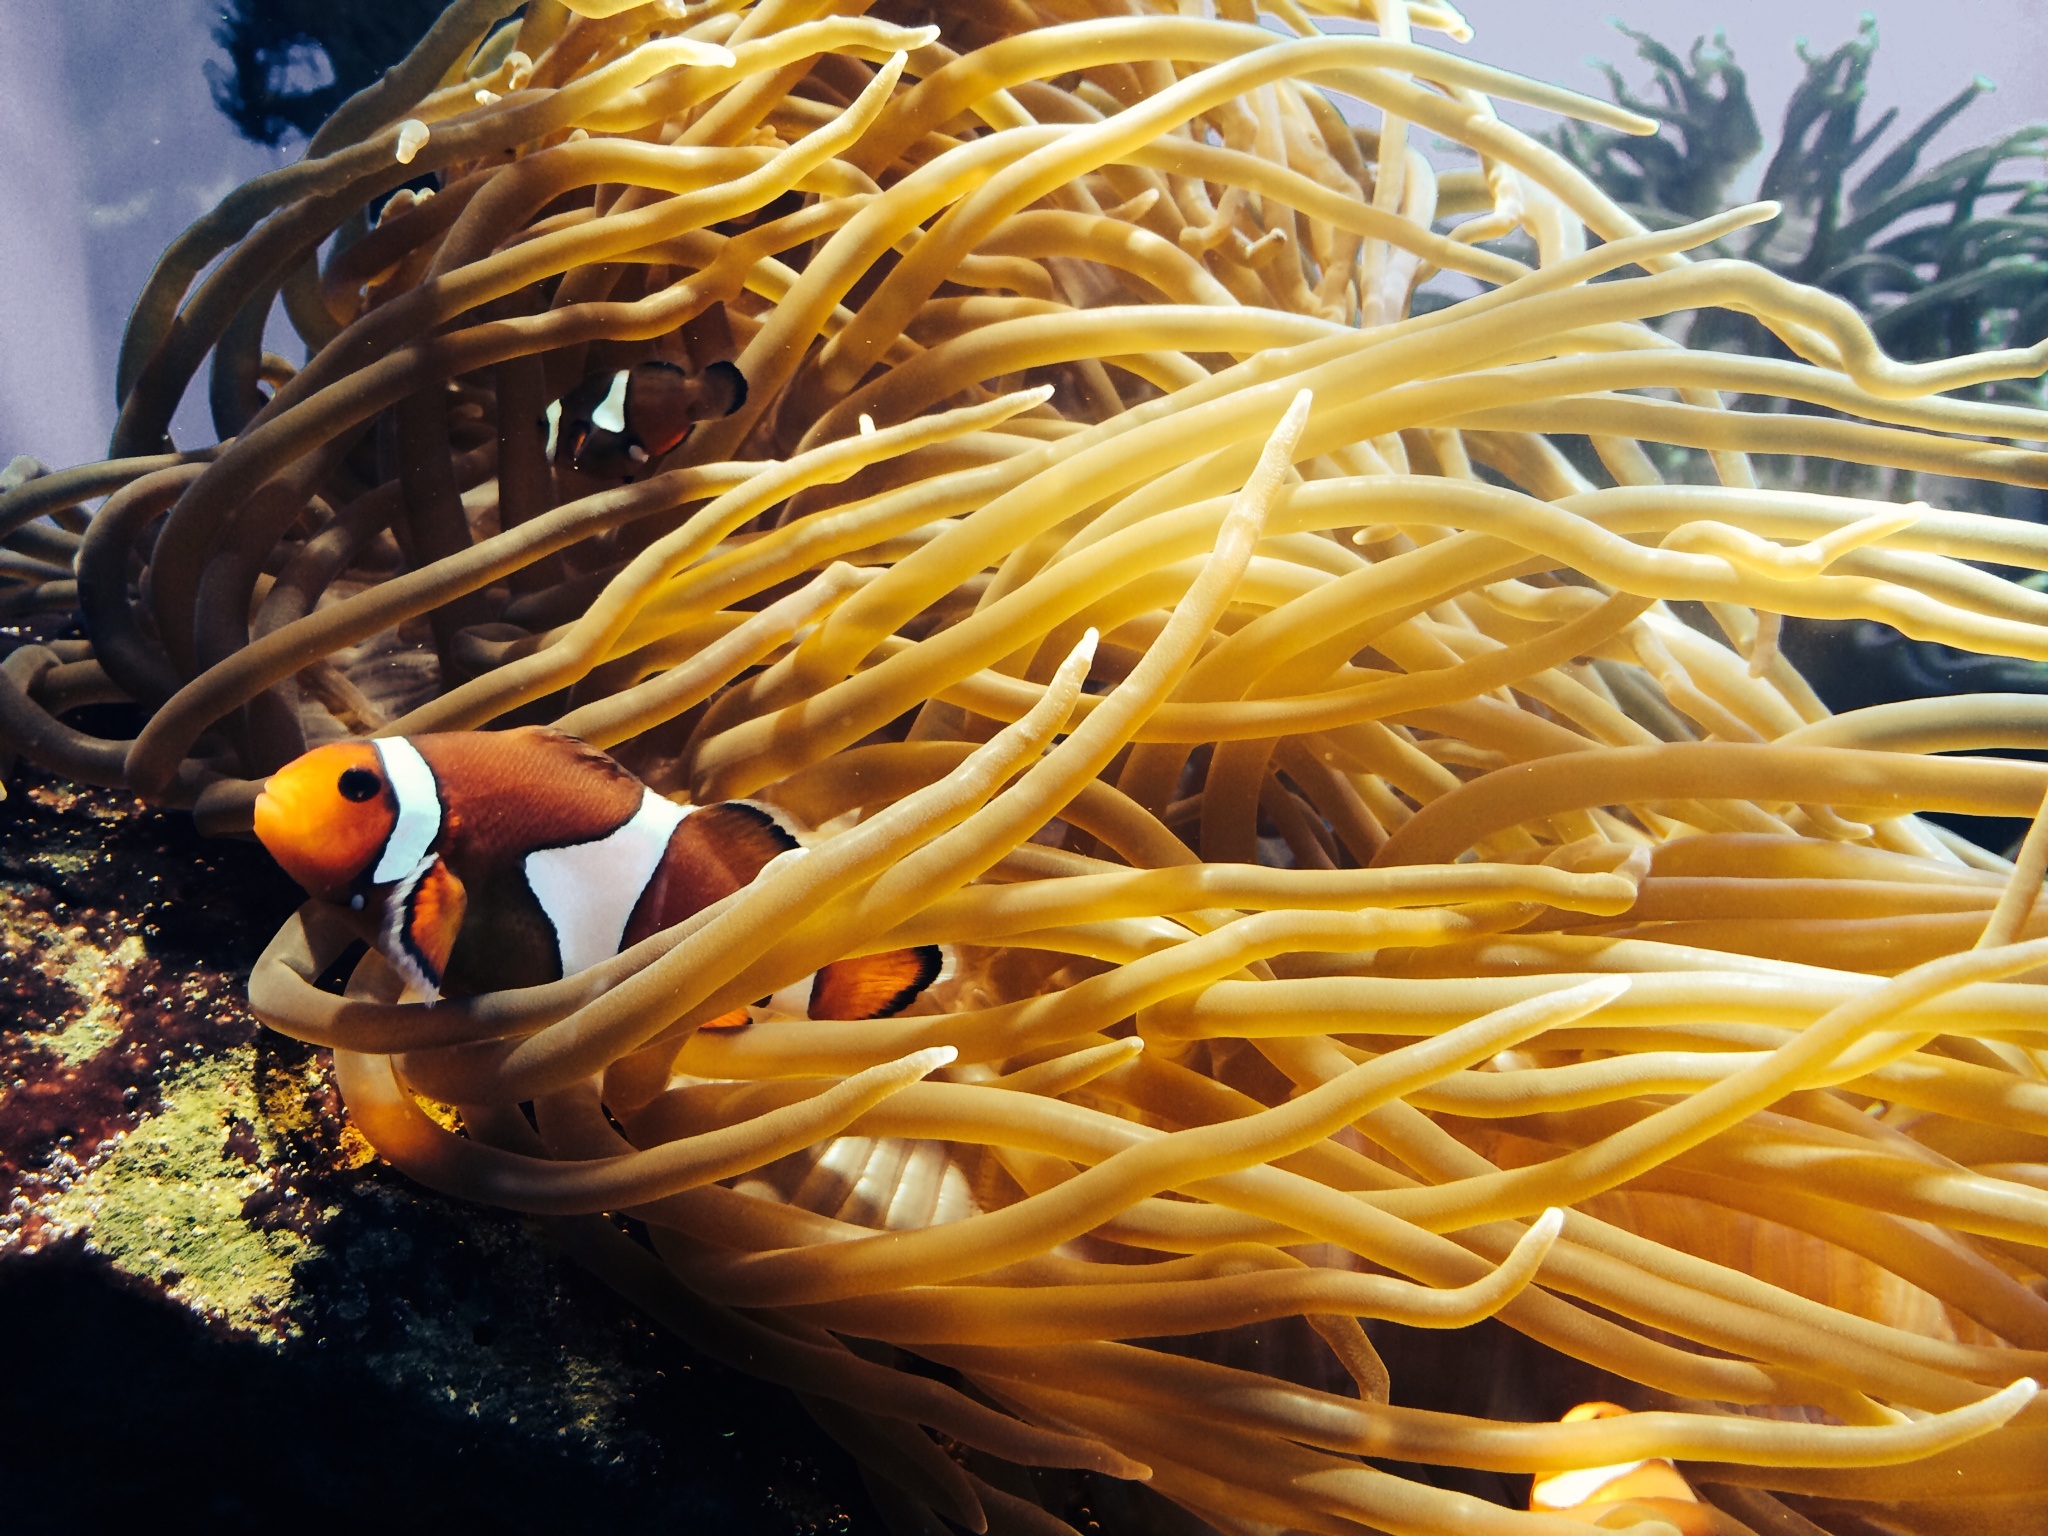
water, ocean, lake, underwater, orange, dish, food, produce, blue, fish, cuisine, coral, anemone, spaghetti, meeresbewohner, chinese noodles, sea anemone, chow mein